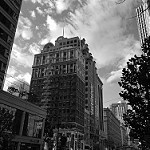
Label: B & W